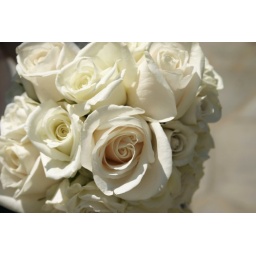
this bride carried various shapes of sizes of white roses in a hand tied bouquet